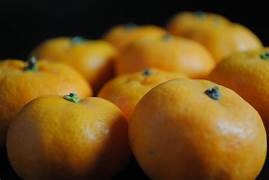
Label: mandarine